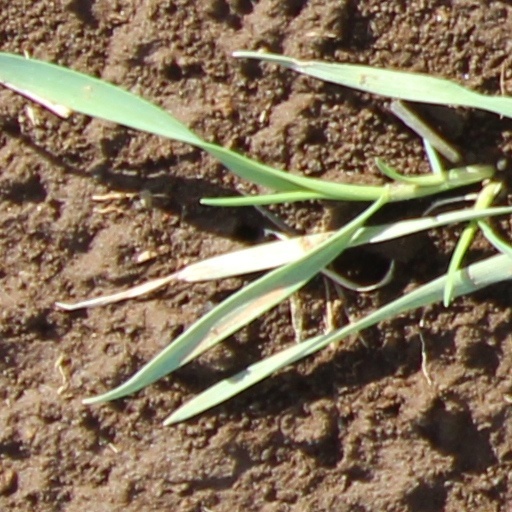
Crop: wheat